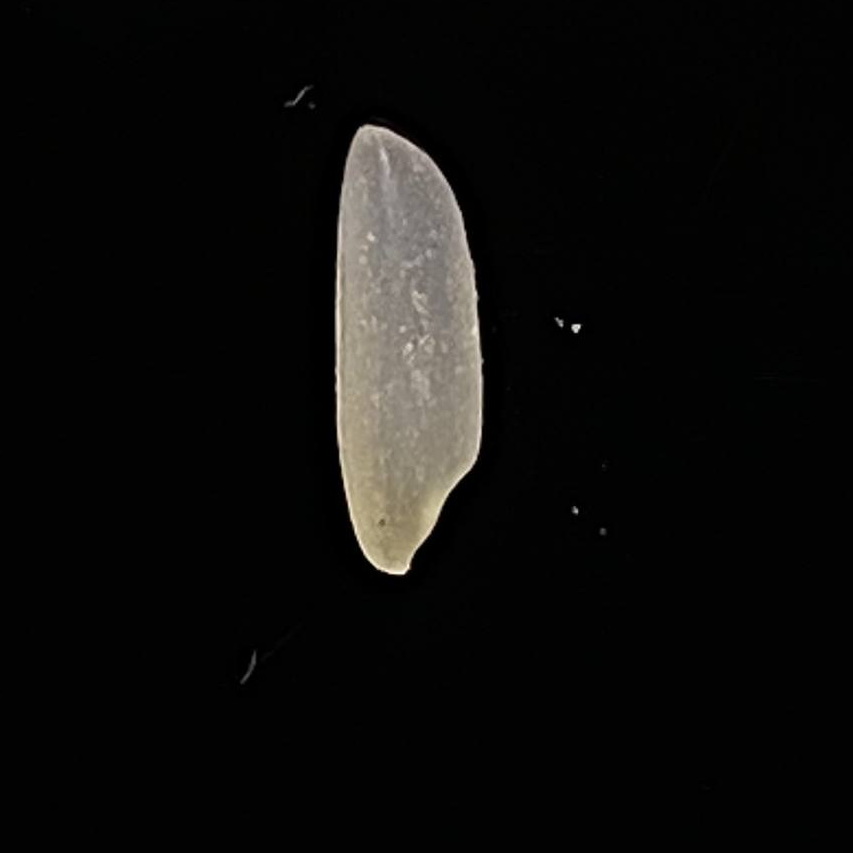
Rice variety: Katarivog